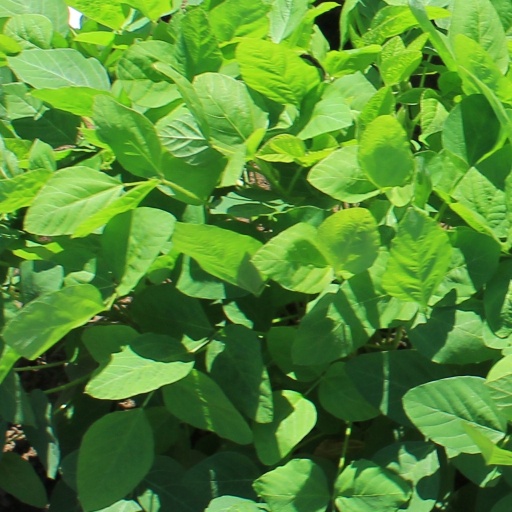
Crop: soybean